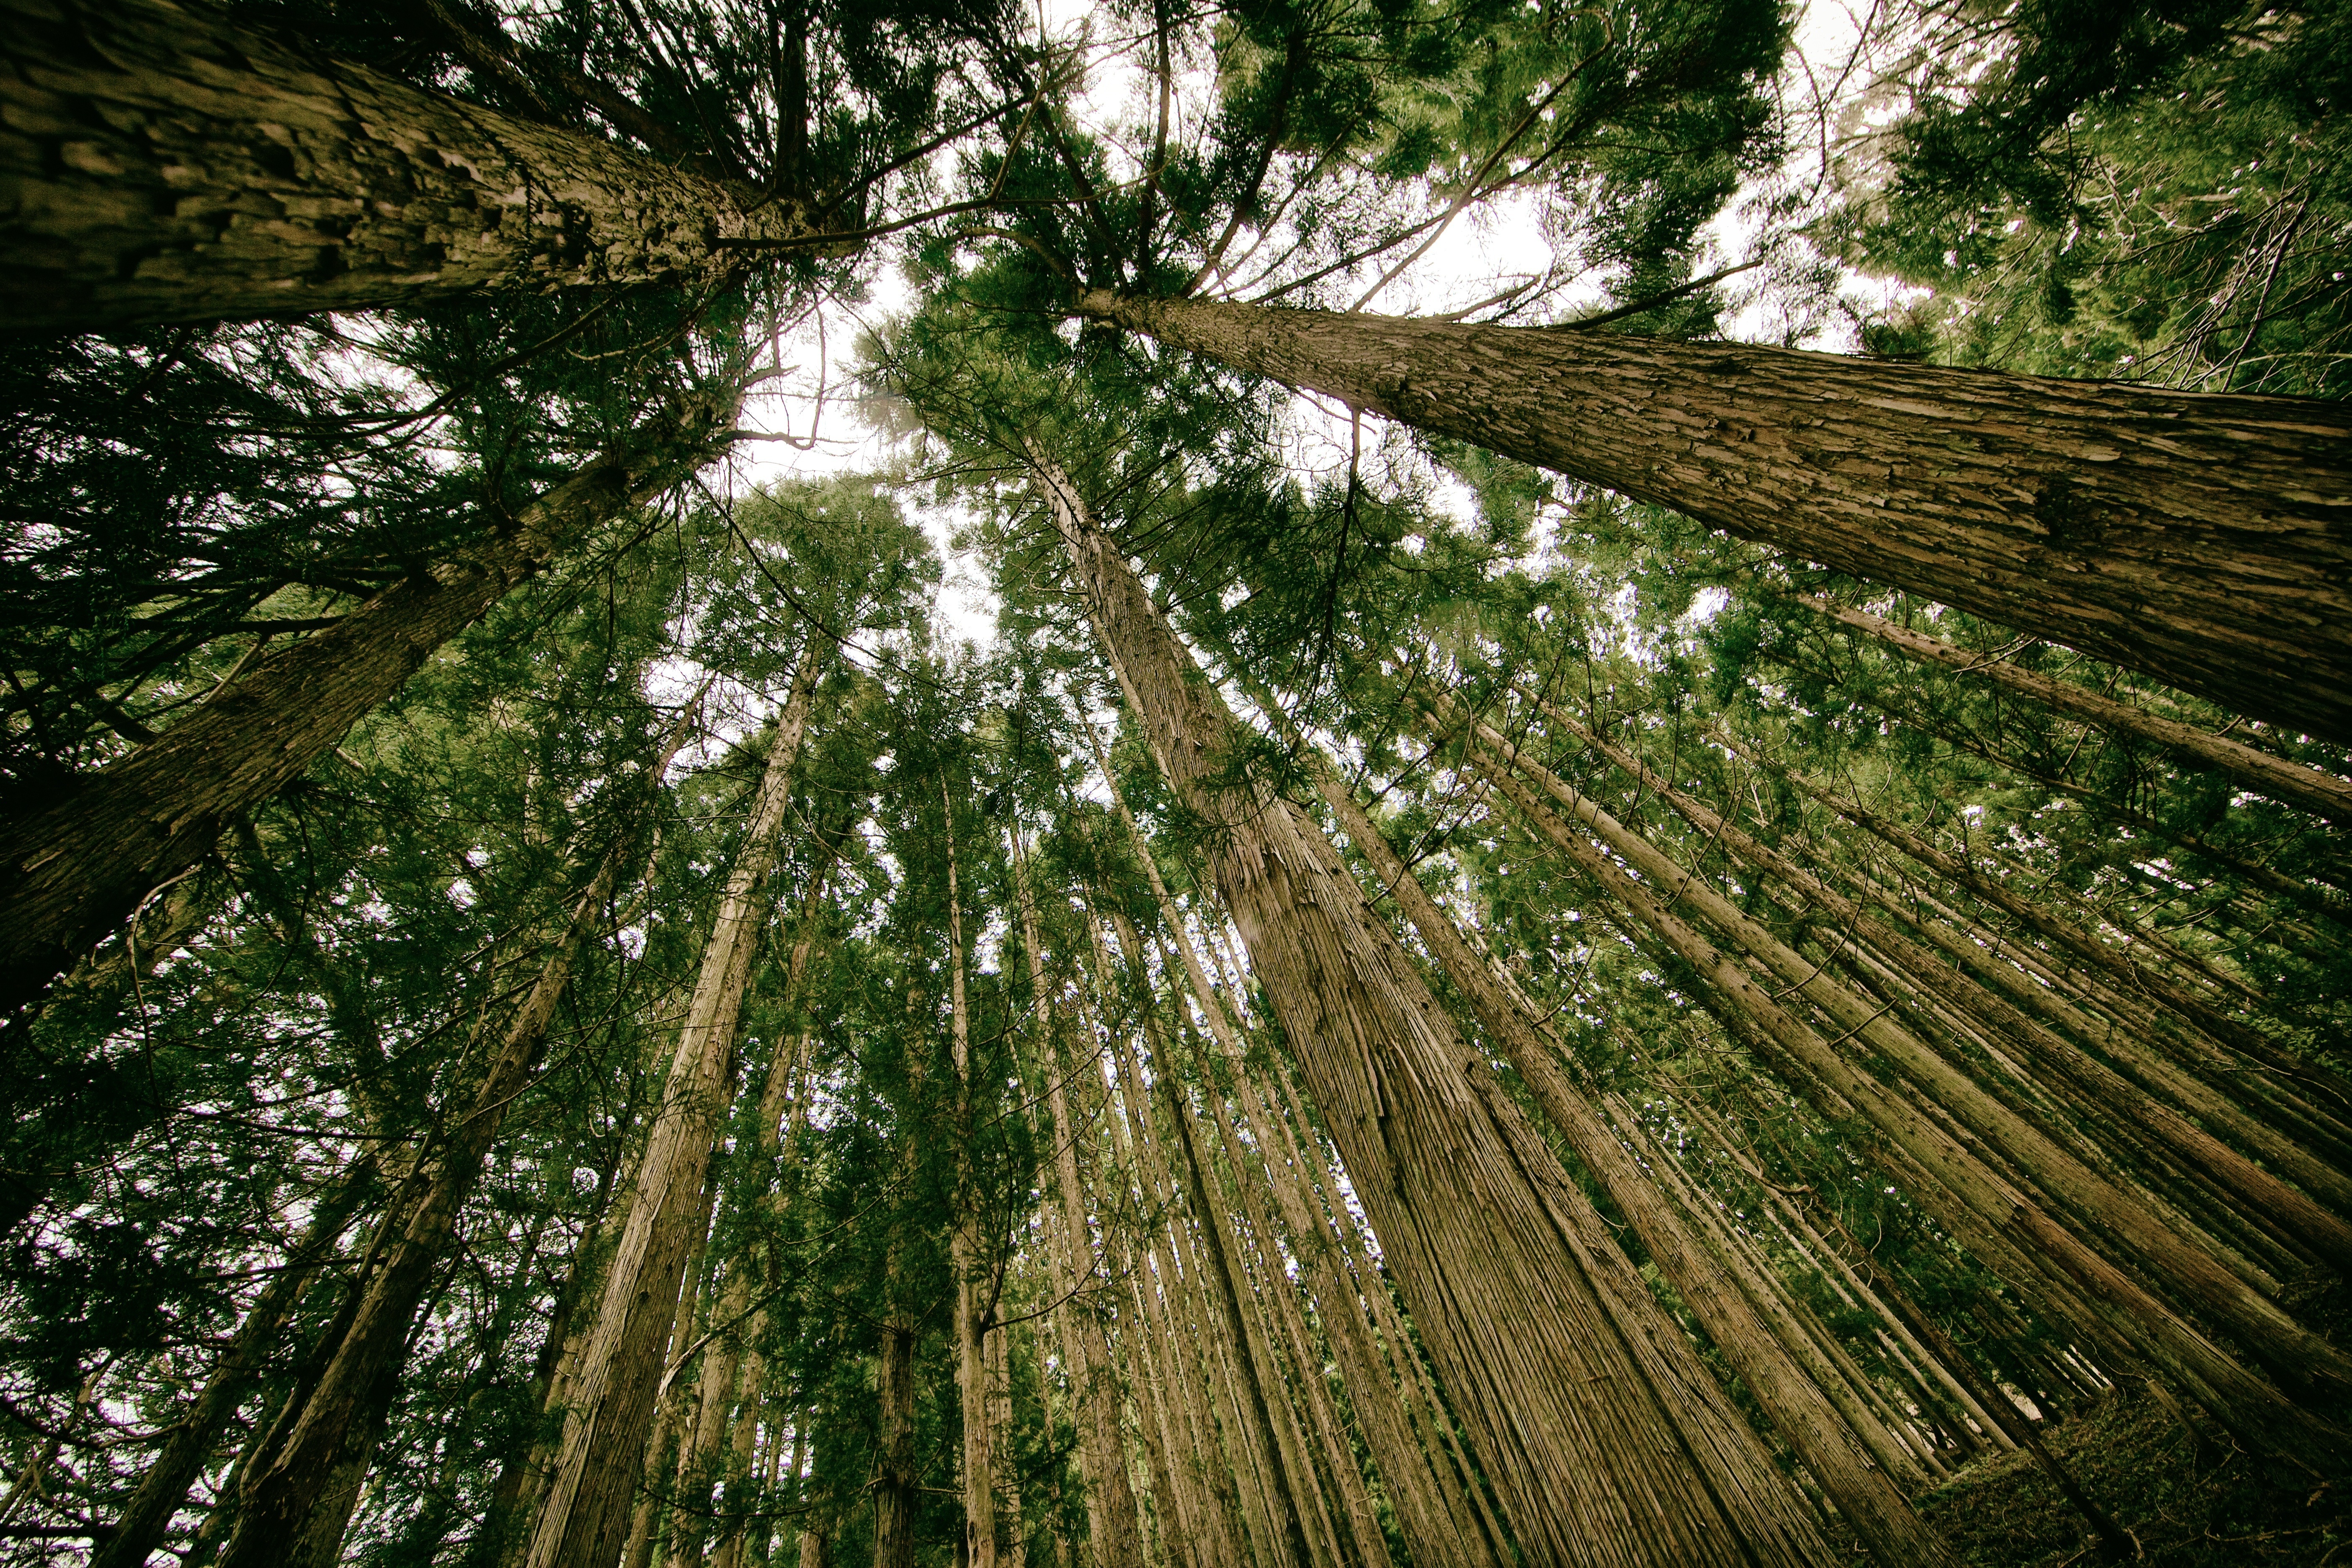
landscape, tree, nature, forest, outdoor, branch, sky, wood, sunlight, leaf, flower, perspective, trunk, summer, bark, wild, environment, green, high, jungle, natural, season, plants, ecology, trees, leaves, woods, sunny, rainforest, branches, bright, tall, up, day, woodland, habitat, tree trunks, natural environment, woody plant